Hurricane Norbert (2014)

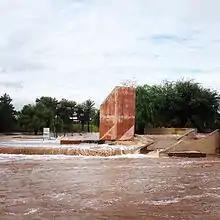
Flooding in Scottsdale, Arizona

The circulation of Norbert, in conjunction with the remnants of Atlantic Tropical Storm Dolly, spread moisture across northwest Mexico and into the southwestern United States. Rainfall in southern California peaked at around in Hemet. The rains caused flooding along several freeways and other roads, stranding 70 cars along Route 74 near Mountain Center. Near Palm Springs, over 40 travelers required rescue after their cars were flooded. One nearby school was evacuated. Around 70 motorists got stuck on California State Route 74 due to flooding. Along the northern section of Riverside, many trees were toppled and power lines were knocked down. Almost all freeways across the Inland Empire were flooded. Damage in the state amounted to $706,000 (USD).